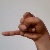
The image shows a hand gesture representing the letter 'J' in Indian Sign Language.